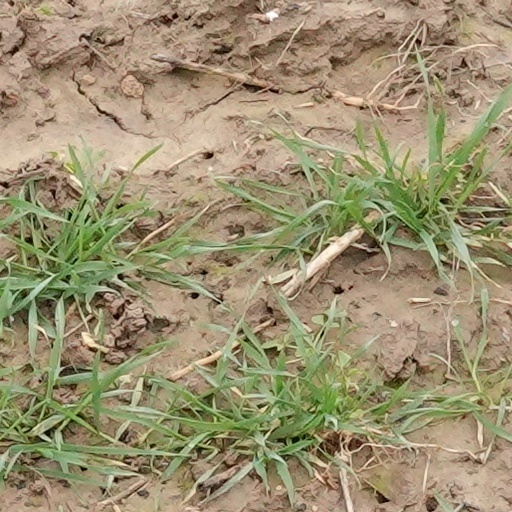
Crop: wheat